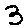
Label: 3